Rainbow trout

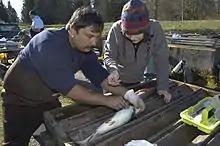
Steelhead hatchery broodstock inspection

The New Zealand mud snail , once endemic to New Zealand, has spread widely and has become naturalised and an invasive species in many areas including Australia, Asia (Japan, in the Garmat Ali River in Iraq since 2008), Europe (since 1859 in England), and North America (U.S. and Canada: Thunder Bay in Ontario since 2001, British Columbia since July 2007), most likely inadvertently during human activity. It can reach concentrations greater than , endangering the food chain by outcompeting native snails and water insects for food, leading to sharp declines in native populations. There is evidence North American fishes are unable to digest the tiny but hard shells of the mud snail, and that their presence may result in poor growth outcomes for rainbow trout.